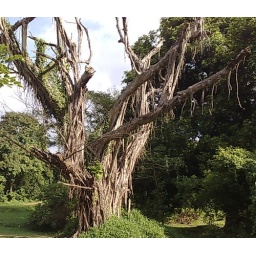
weathered tree in tollygaung club near the 7th green tee off point..